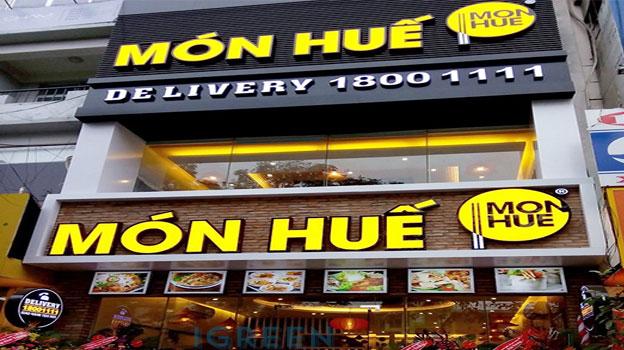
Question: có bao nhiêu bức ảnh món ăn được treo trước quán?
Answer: có sáu bức ảnh món ăn được treo trước quán